Longmen Grottoes

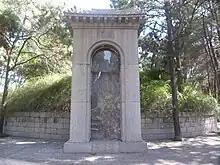
Tomb of Bai Juyi

Fengxian, or Fengxian-si, or Li Zhi cave is the Ancestor Worshipping Cave, which is the largest of all caves carved on the west hill built between 672 and 676 for Empress Wu Zetian. The carvings are claimed to be the ultimate in architectural perfection of the Tang dynasty. The shrine inside the cave measures 39 m x35m. It has the largest Buddha statue at the Longmen Grottoes. Of the nine huge carved statues, the highly impressive image of Vairocana Buddha is sculpted on the back wall of the Fengxian. The image is 17.14m high and has 2 m long ears.And the statue is believed to have been modeled after Empress Wu Zetian. An inscription at the base of this figure gives 676 as the year of carving. The Bodhisattva on the left of the main image of Buddha is decorated with a crown and pearls. Also shown is a divine person trampling an evil spirit. The main Vairocana image's features are plumpish and of peaceful and natural expression. Each of the other large statues are carved with expressions matching their representative roles. These were carved at the orders of Empress Wu Zetian, and are considered uniquely representative of the Tang dynasty's "vigorous, elegant and realistic style." The huge Vairocana statue is considered as "the quintessence of Buddhist sculpture in China."